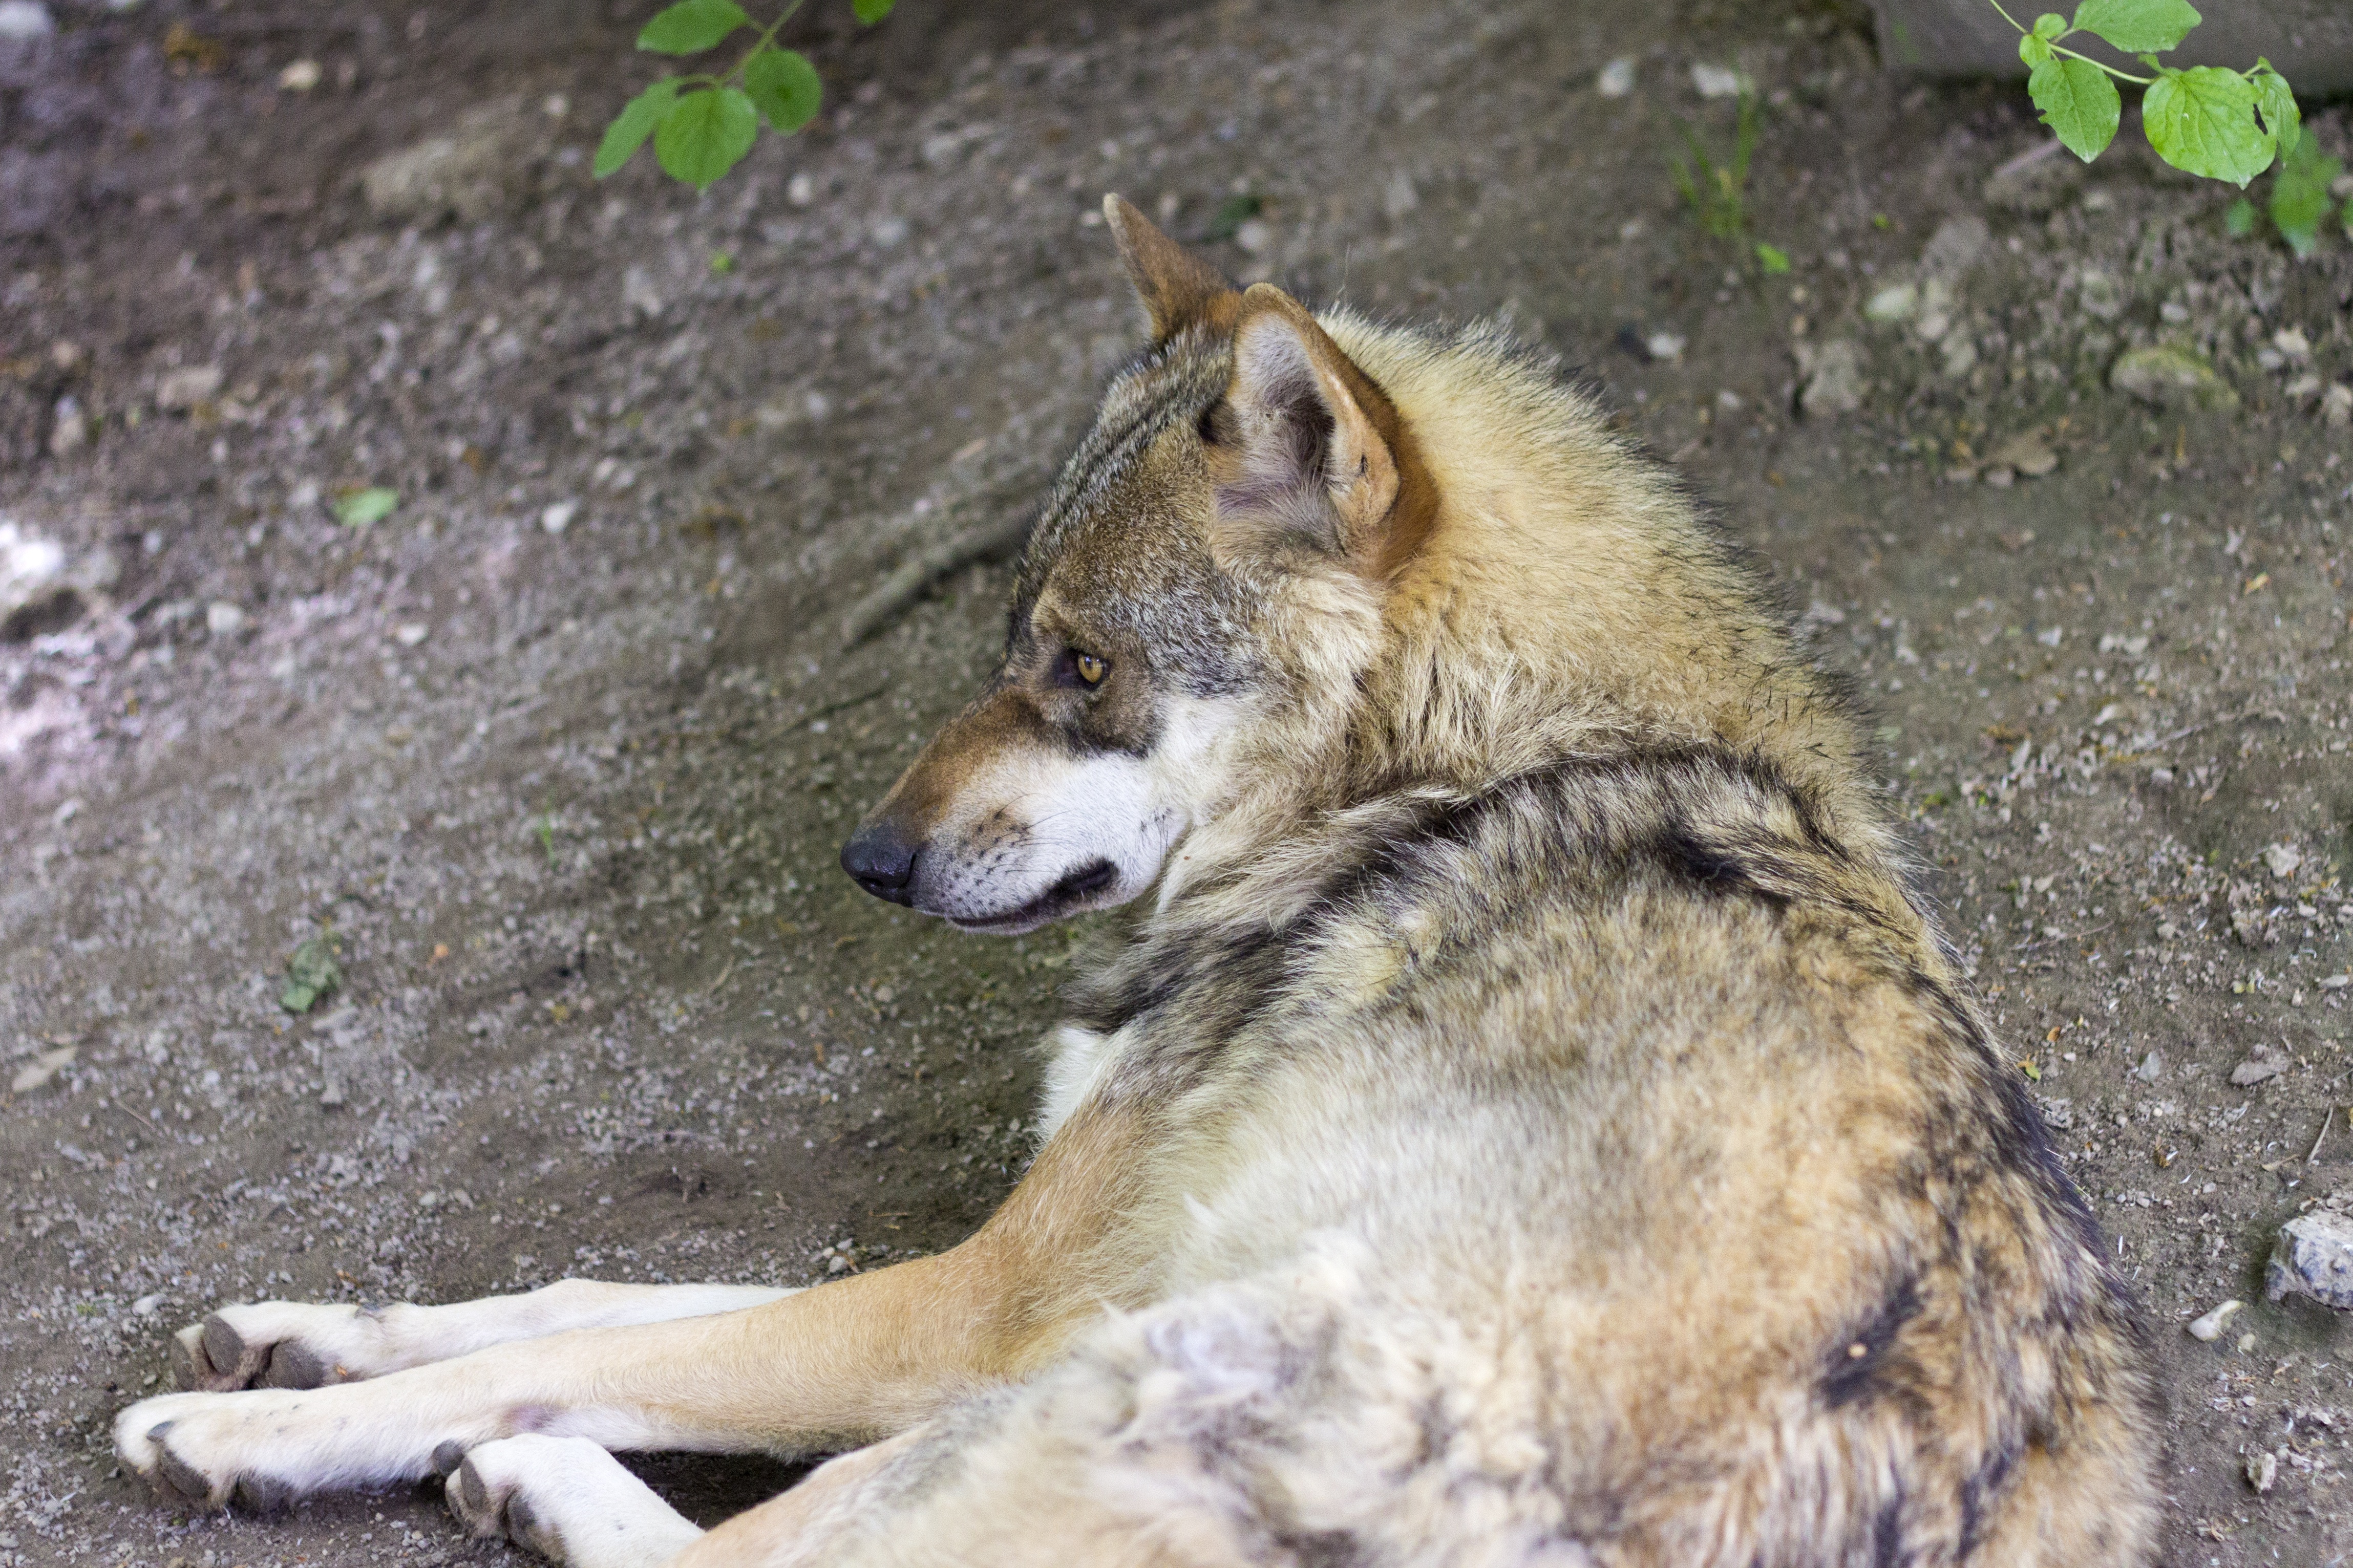
profile, wildlife, zoo, fur, mammal, wolf, predator, fauna, grey, vertebrate, european wolf, canis lupus, street dog, dog like mammal, red wolf, saarloos wolfdog, wolfdog, czechoslovakian wolfdog, dog breed group, greenland dog, canis lupus tundrarum